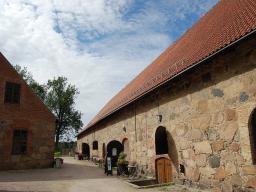
Label: Background_without_leaves